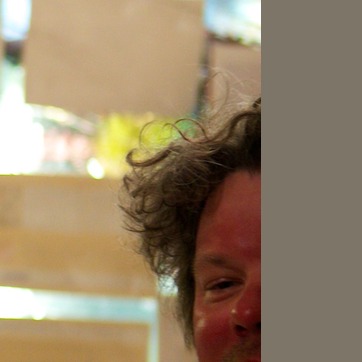
Material: hair